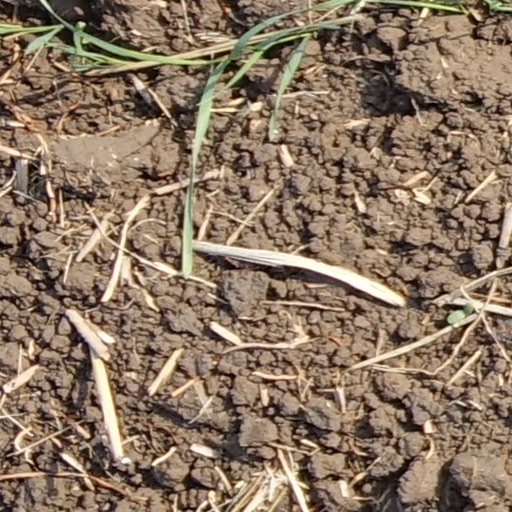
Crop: wheat